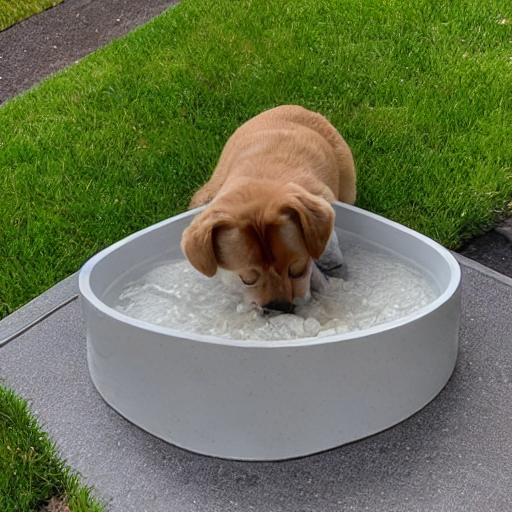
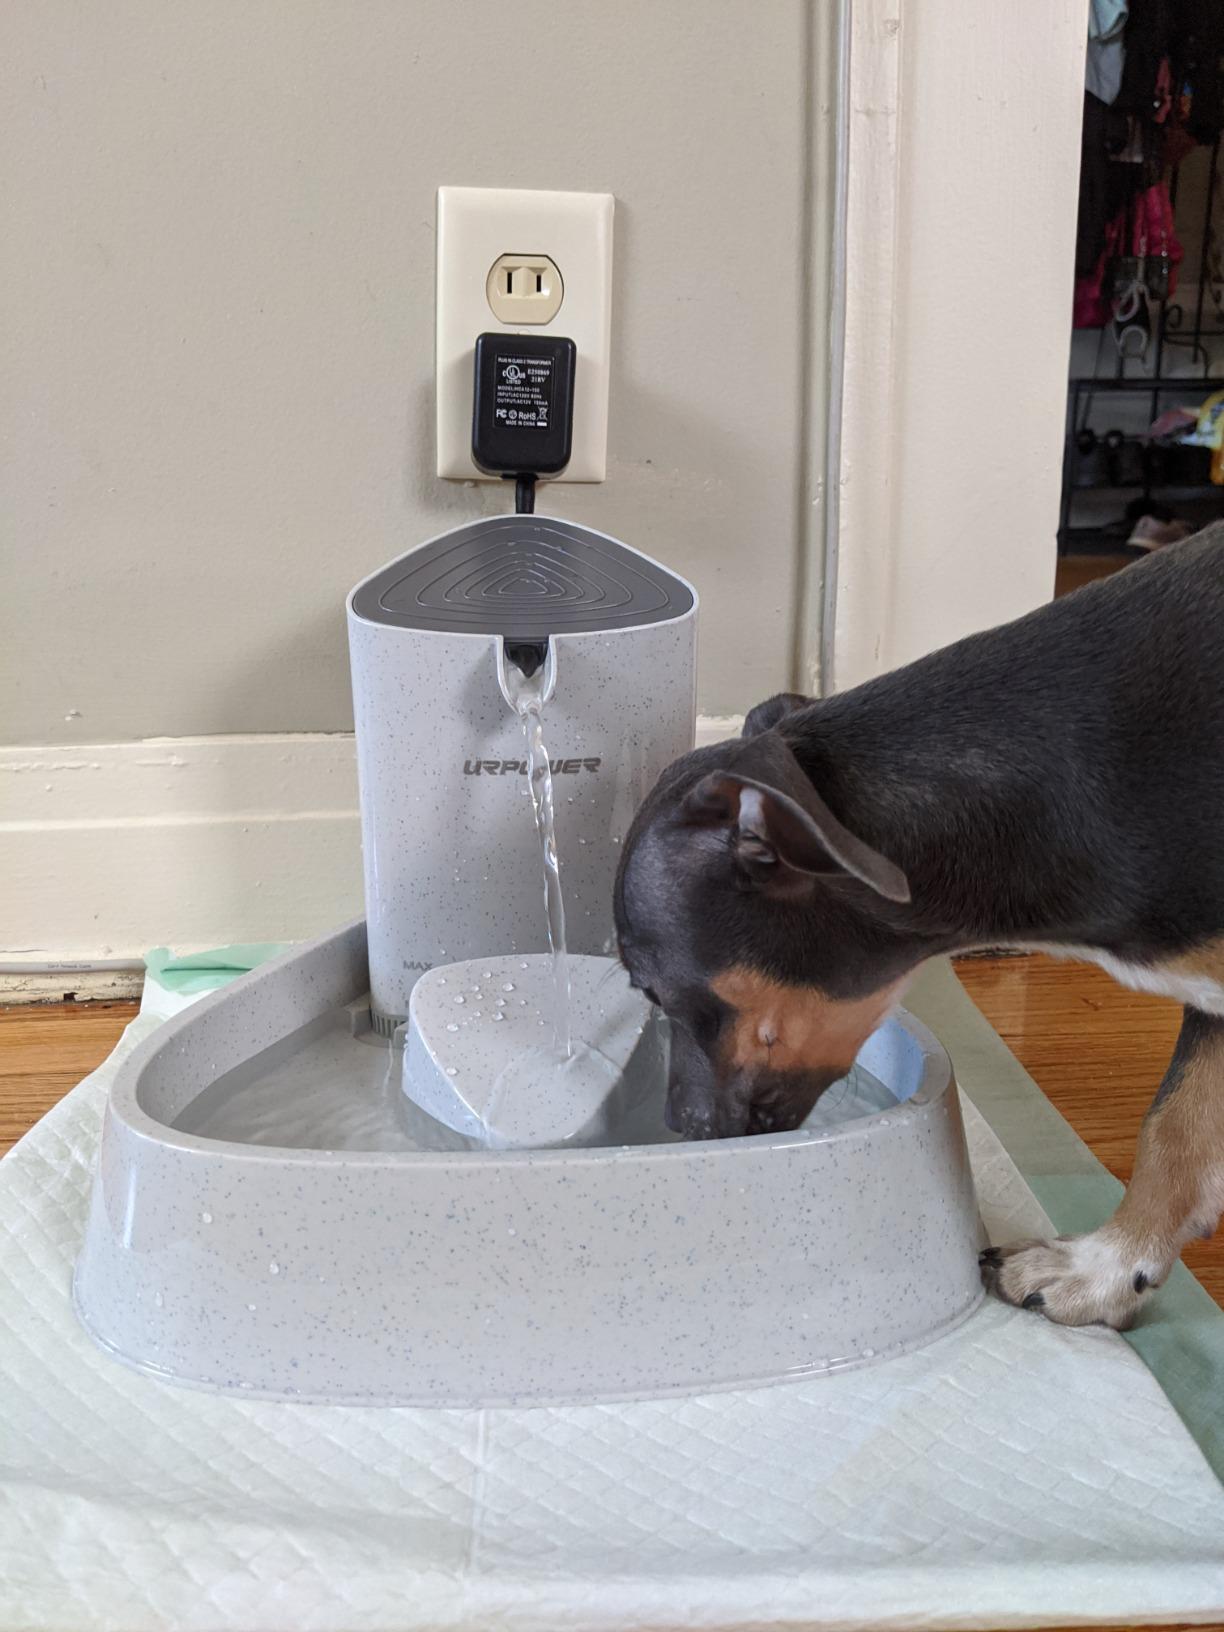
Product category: items_bowl
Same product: no